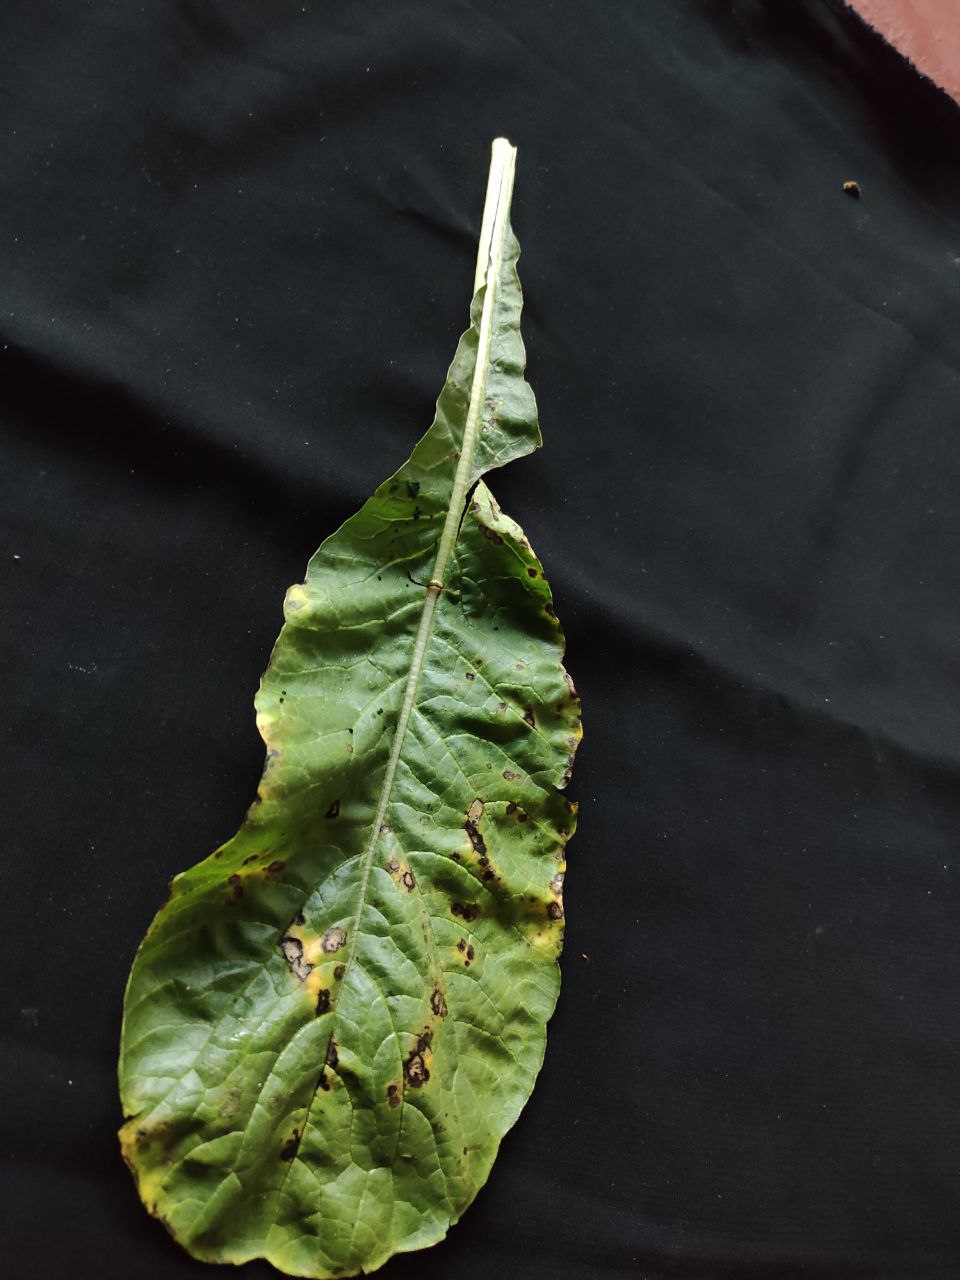
Label: Black leaf spot